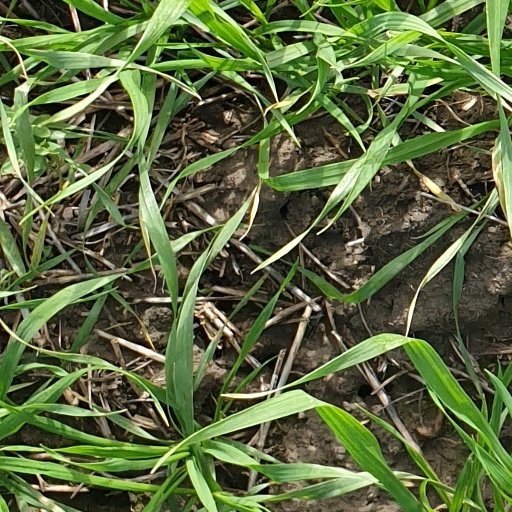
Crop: wheat